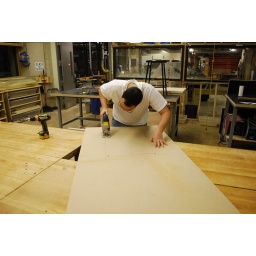
Building the walls to go around the structure &amp;amp; hole for the mirror